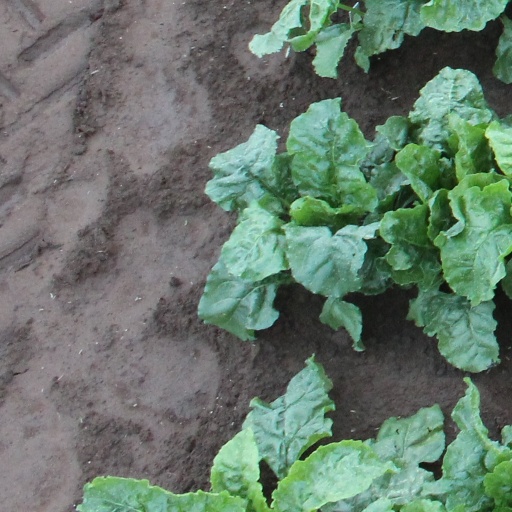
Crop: sugar beet